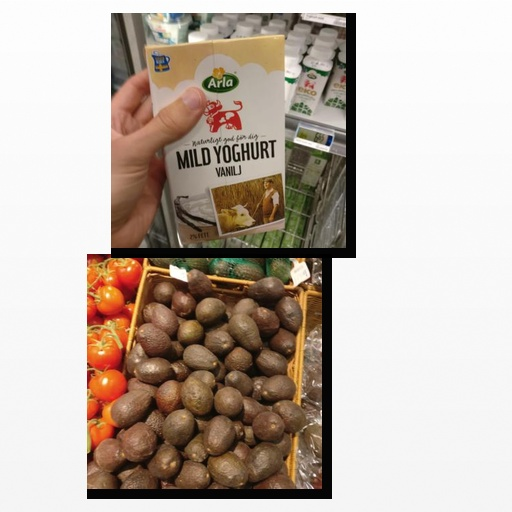
Food items: vanilla_yoghurt, avocado